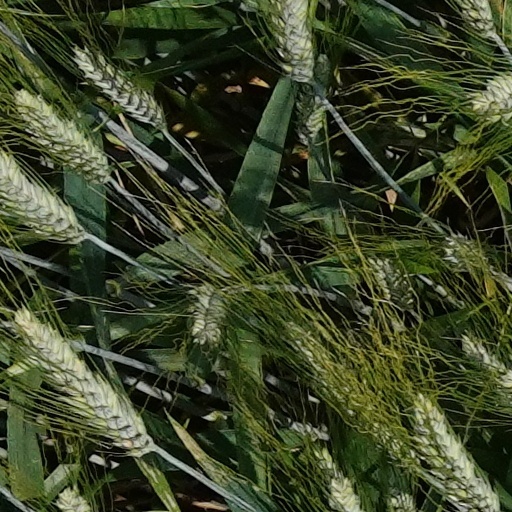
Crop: wheat